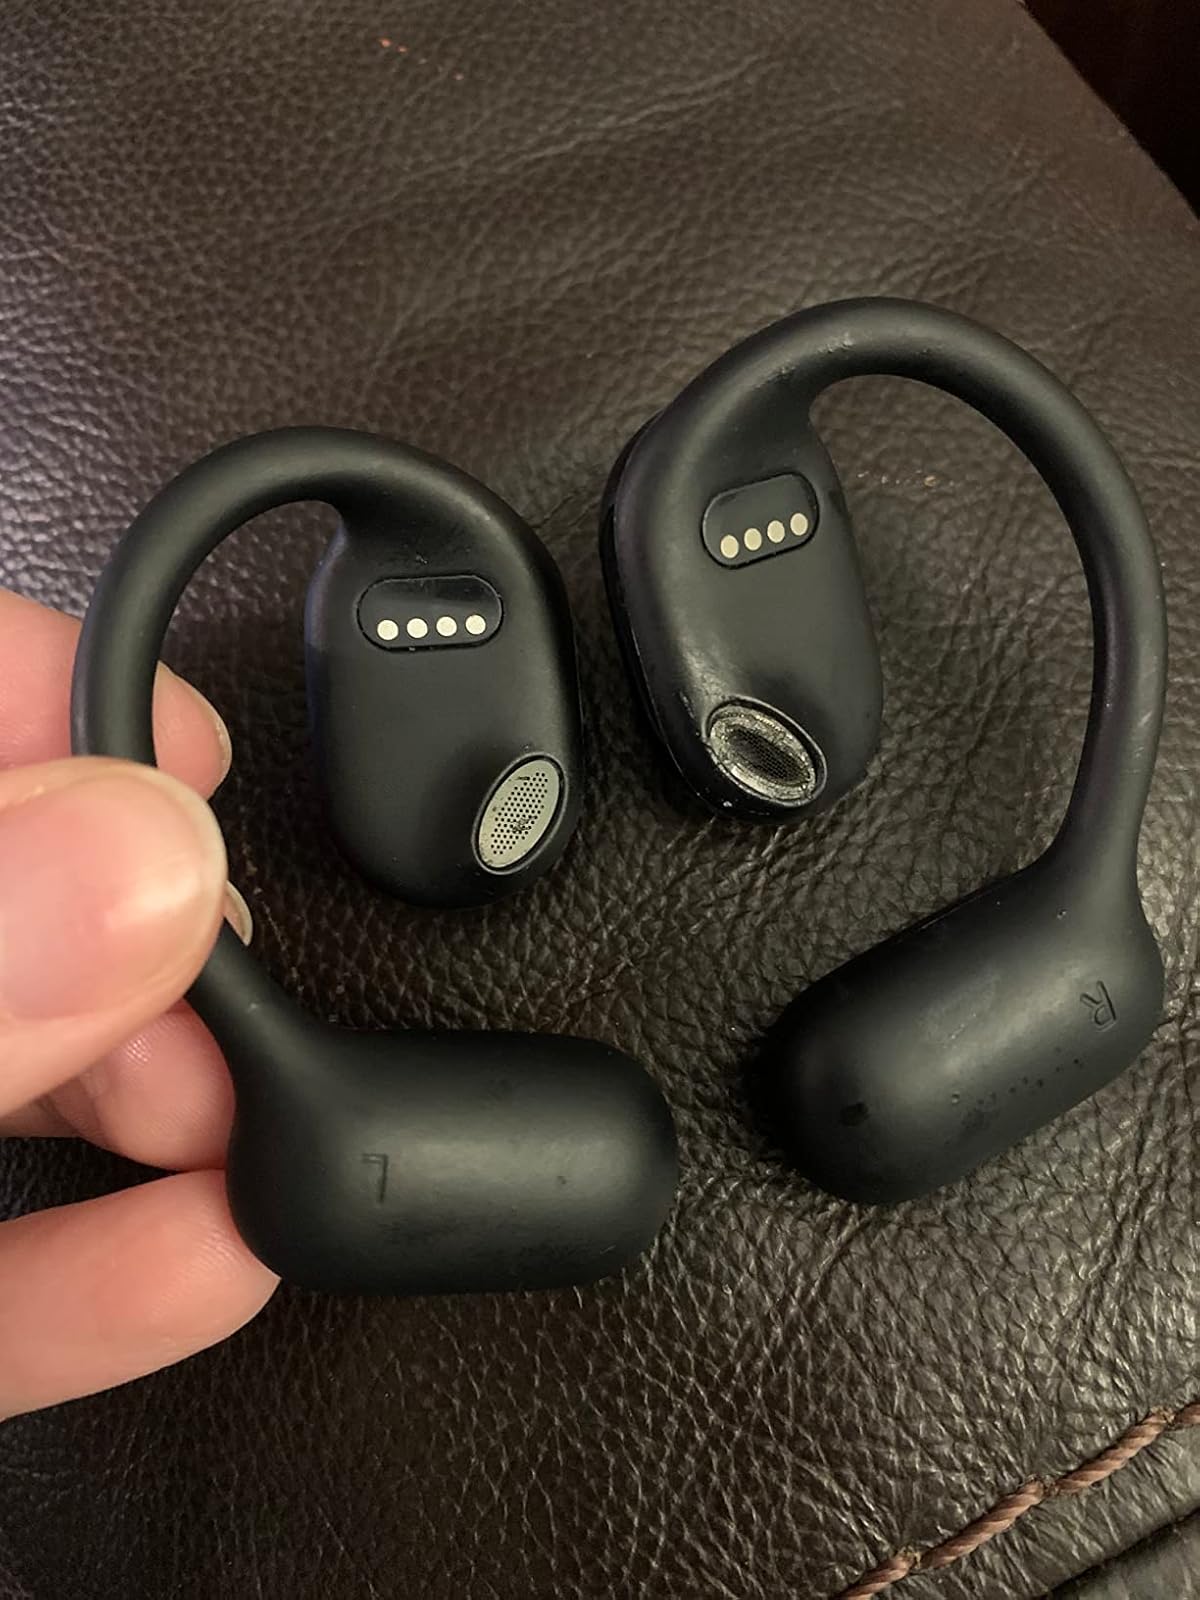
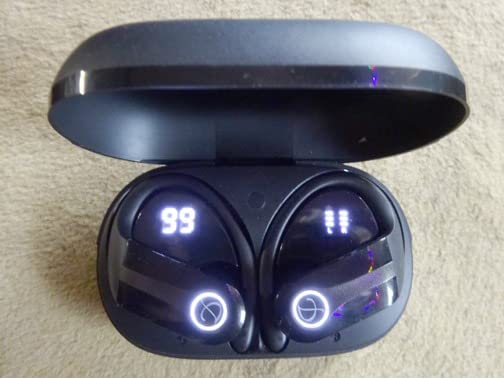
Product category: earbuds
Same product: no